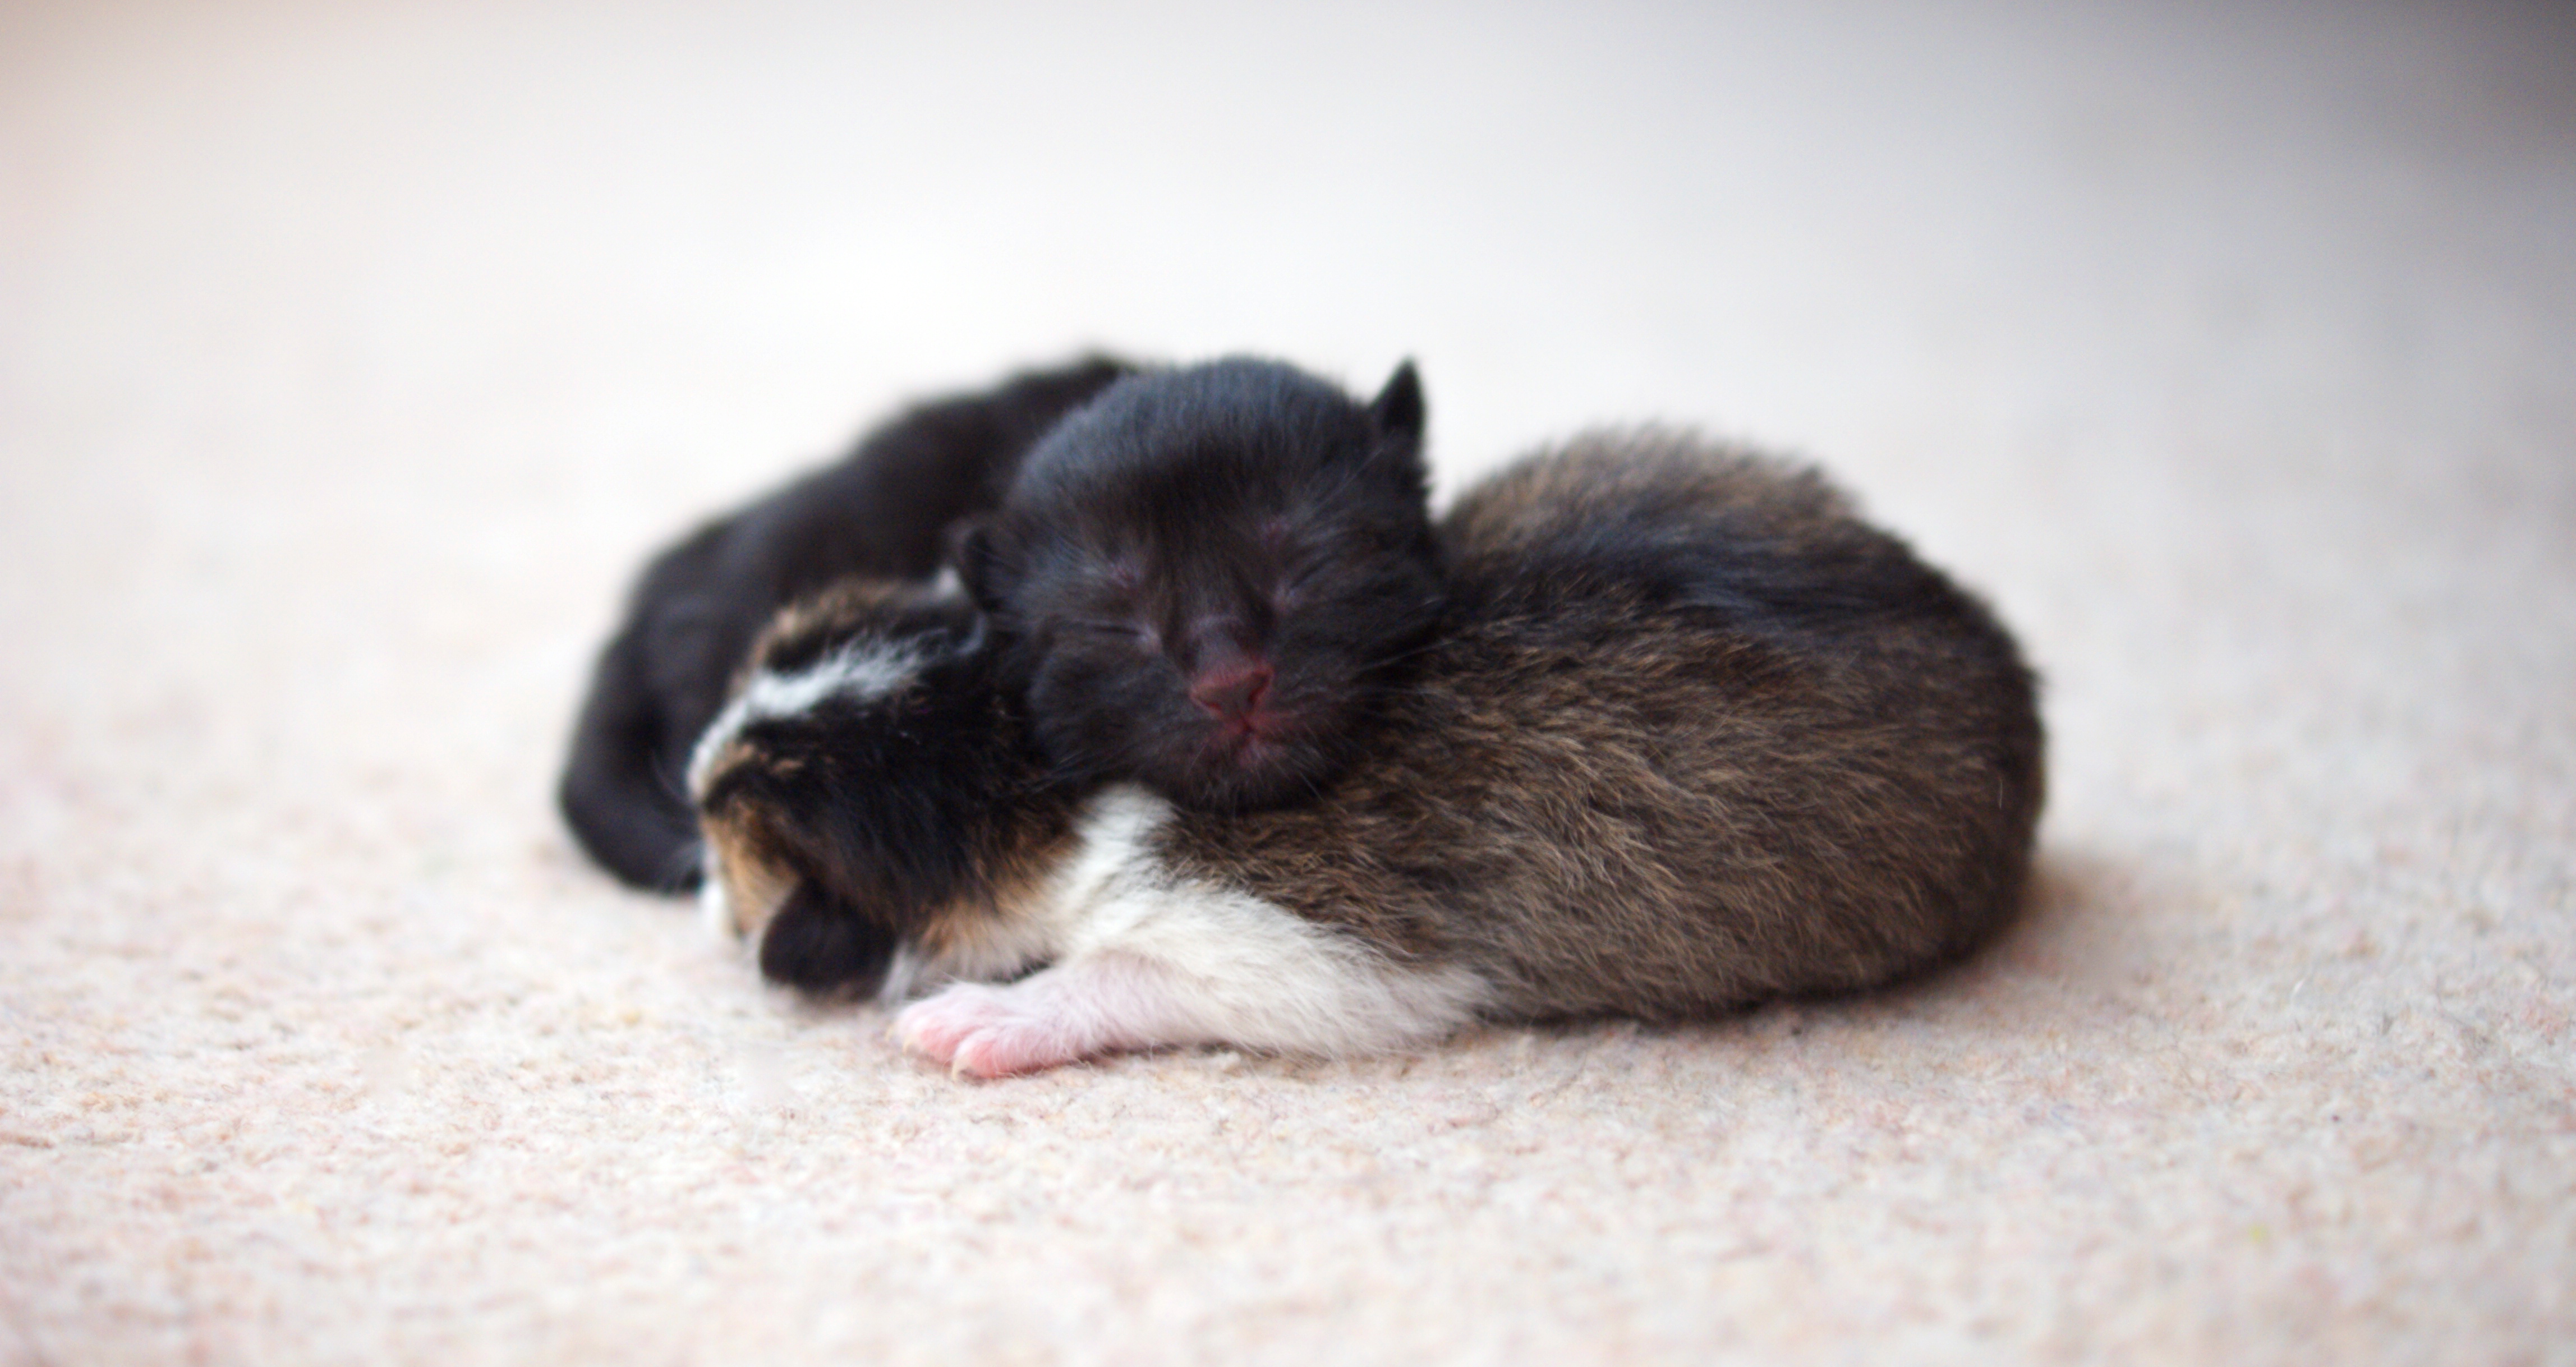
mouse, puppy, animal, kitten, cat, mammal, hamster, rodent, hug, guinea pig, cats, whiskers, animals, vertebrate, kittens, asleep, muridae